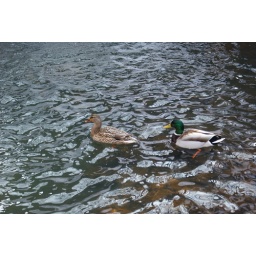
These two ducks flew in and landed in the water together just to swim away together as well.